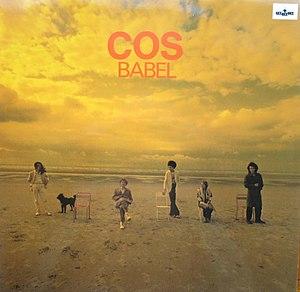
Pochette album Babel.
Cos est un groupe belge fondé à Bruxelles en 1974 autour de Daniel Schell et Pascale Son. La composition du groupe évolue fortement au fil du temps. Chaque album possède son propre univers, mais le style peut être rapproché avec divers sous-genres du rock progressif, à savoir l’École de Canterbury, le Krautrock et le Zeuhl.